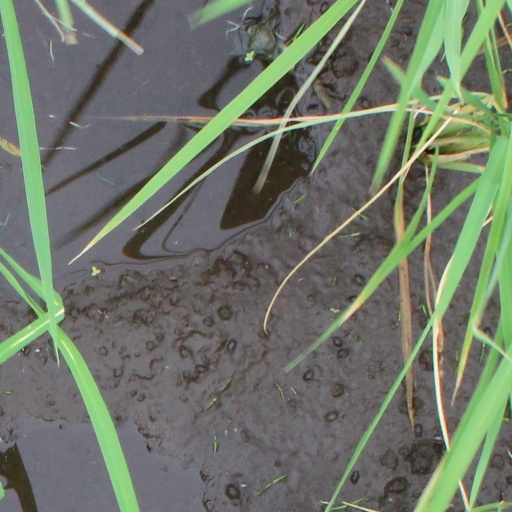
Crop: rice